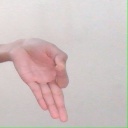
अक्षर: ज्ञ